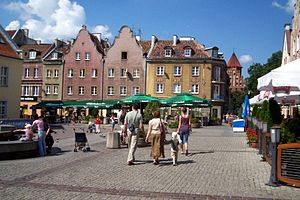
Olsztyn
Olsztyn er en by i det nordøstlige Polen ved floden Łyna med 176.387 indbyggere, hovedstad i voivodskabet warmińsko-mazurskie. Byen har et areal på 88,328 km².